Gordon Strachan

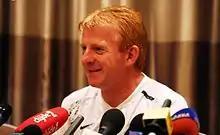
Strachan ahead of Celtic's Champions League qualifier against Spartak Moscow, August 2007

The "Reds" could only manage a second-place finish in 1980–81, as Celtic regained the league title. They exited the European Cup in the second round with defeat to eventual champions Liverpool; manager Bob Paisley said Strachan would become "Britain's first £2 million player", in what was a (successful) early attempt at mind games. He missed the second half of the season with a muscle tear in his stomach. With fit-again Strachan on the right flank – supported by full-back Stuart Kennedy – and record signing Peter Weir on the left-flank, Aberdeen mounted a genuine title challenge in 1981–82, but had to settle for second place to Celtic. They did though lift the Scottish Cup with a 4–1 extra-time victory over Rangers, with Strachan contributing one assist and one goal.